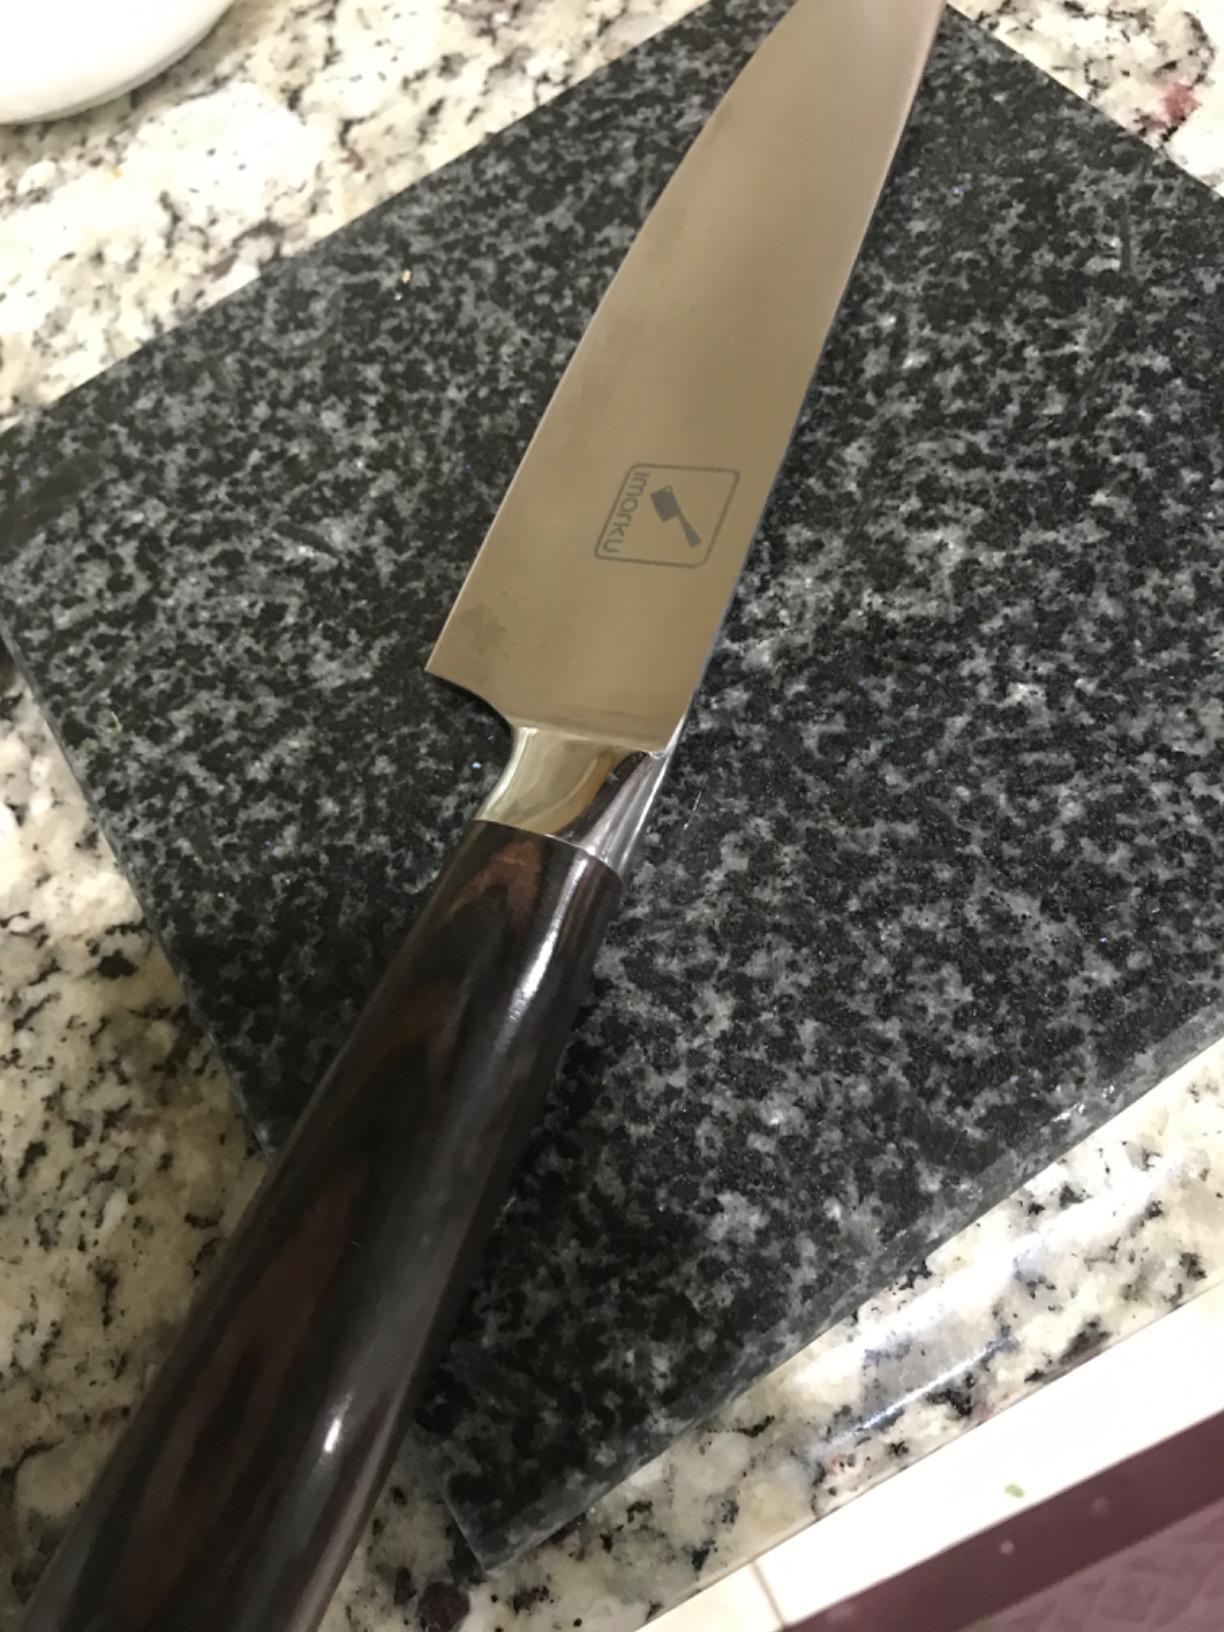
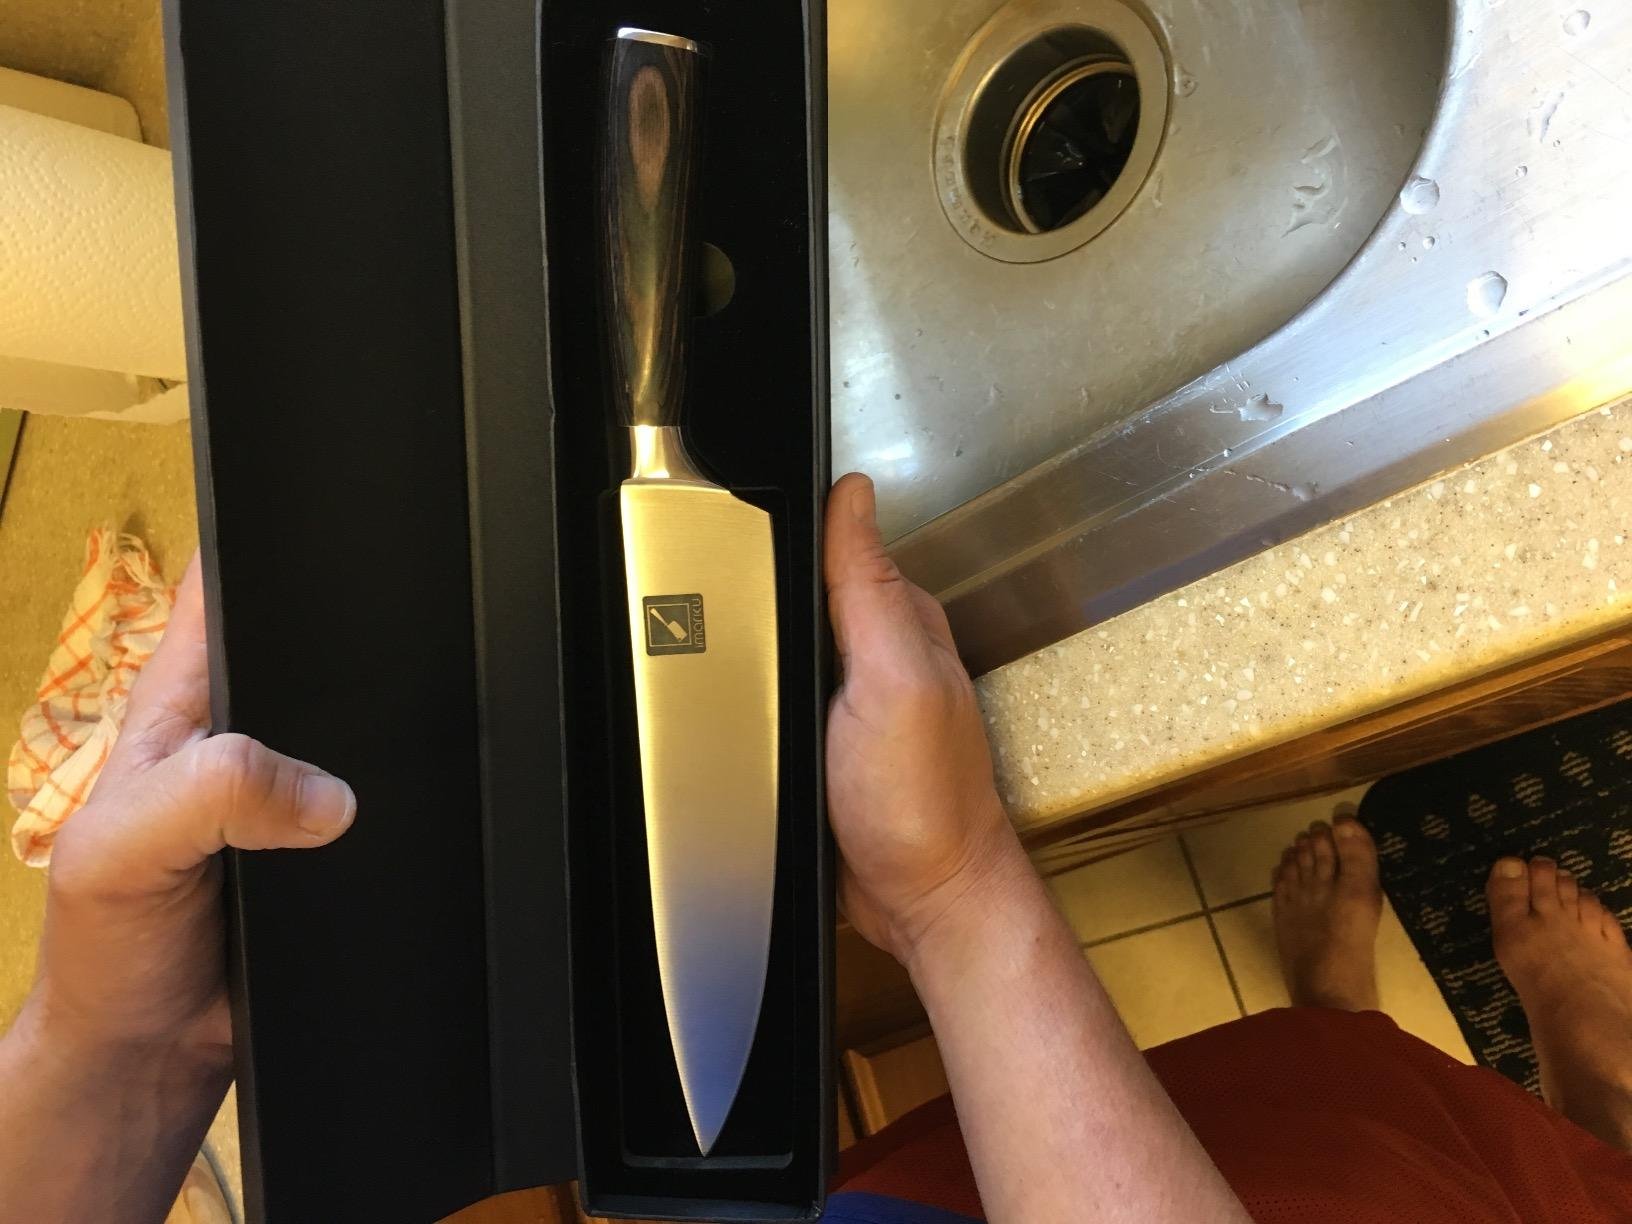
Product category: items_knife
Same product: yes